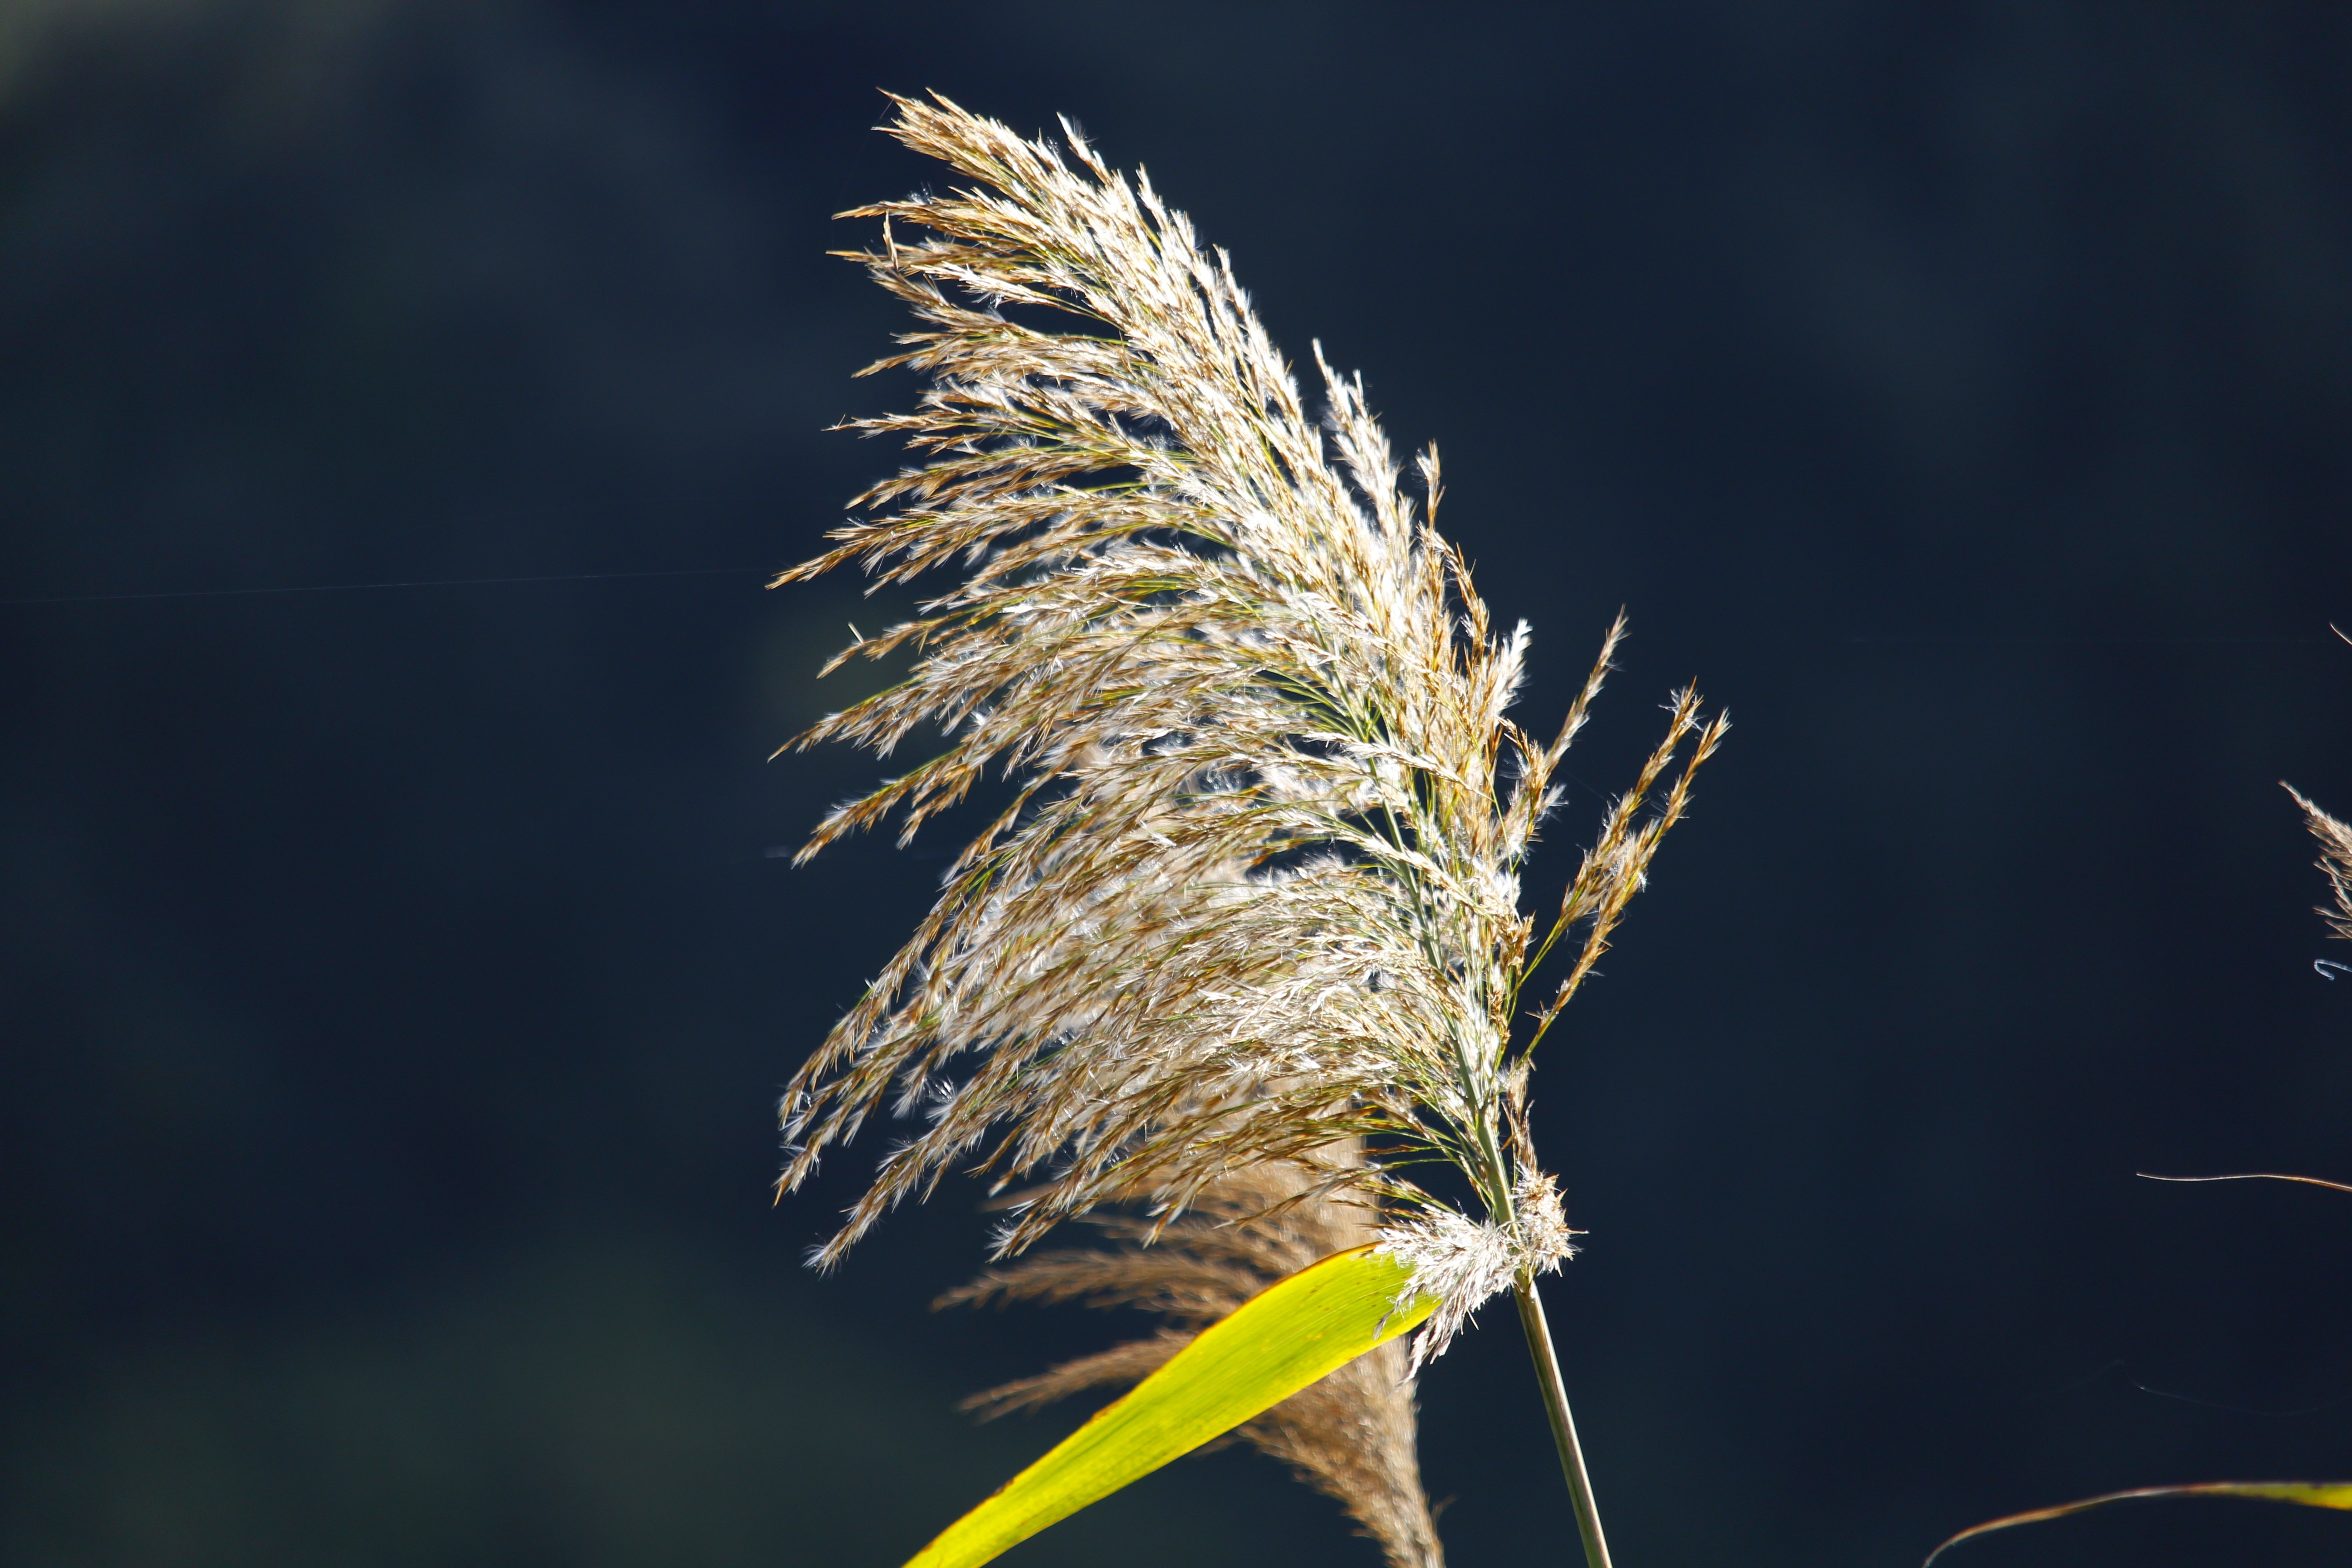
landscape, water, nature, grass, branch, plant, sunset, field, photography, countryside, stem, sunlight, leaf, flower, windmill, river, reed, wildlife, environment, stream, rural, green, macro, botany, flora, flowers, close up, grassland, wetland, bog, ecosystem, macro photography, flowering plant, grass family, plant stem, land plant, thorns spines and prickles